Taizé-Aizie

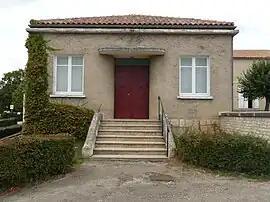
Town hall

Taizé-Aizie is a commune in the Charente department in southwestern France.